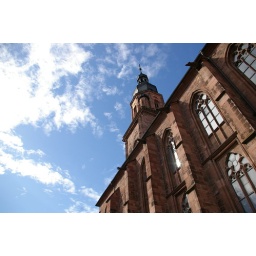
Whatever we travelled in Germany or Taiwan, the sky was clear after raining. Don't be afraid of raining day.